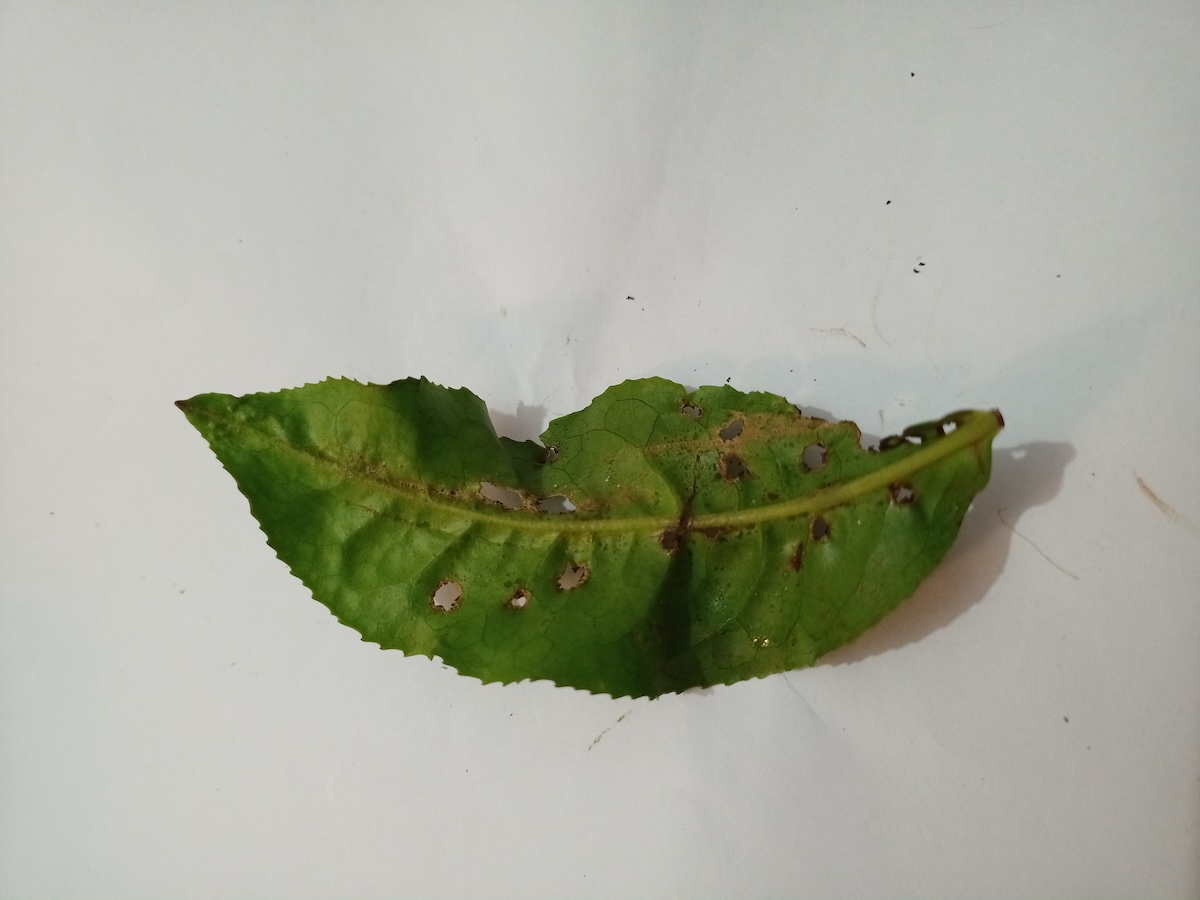
Label: Green mirid bug